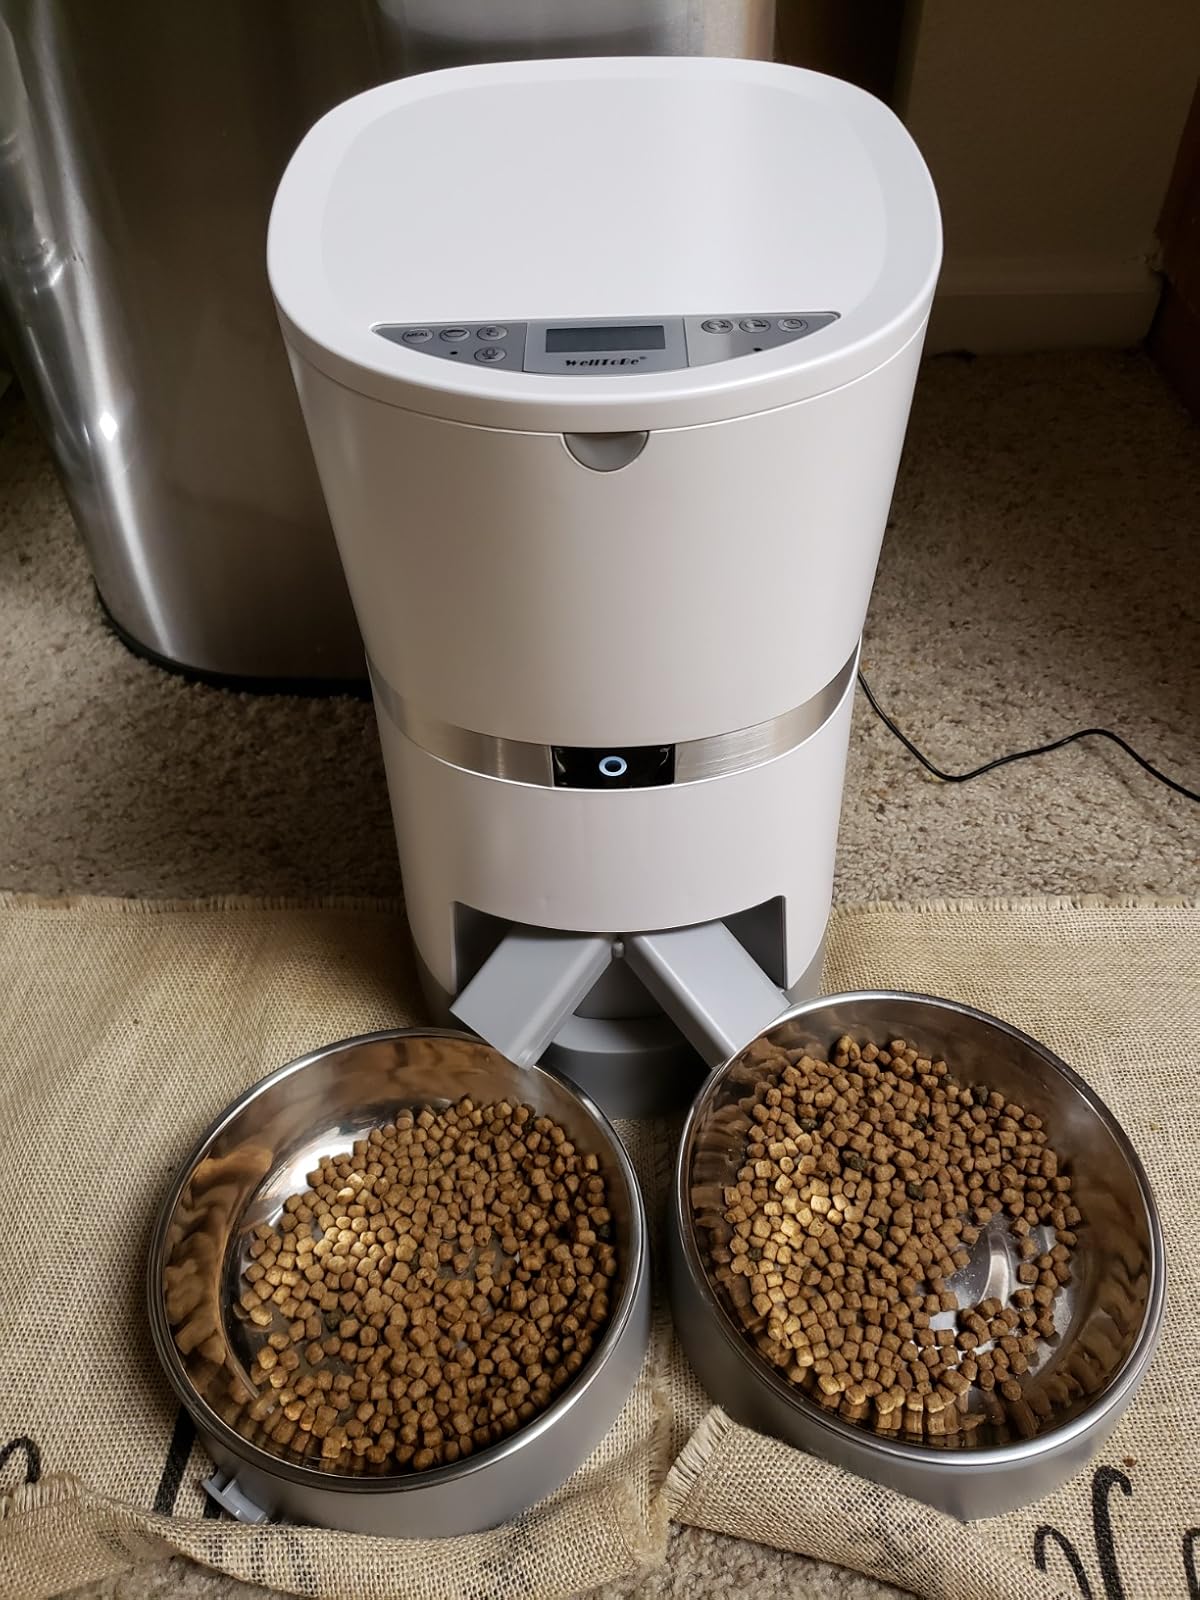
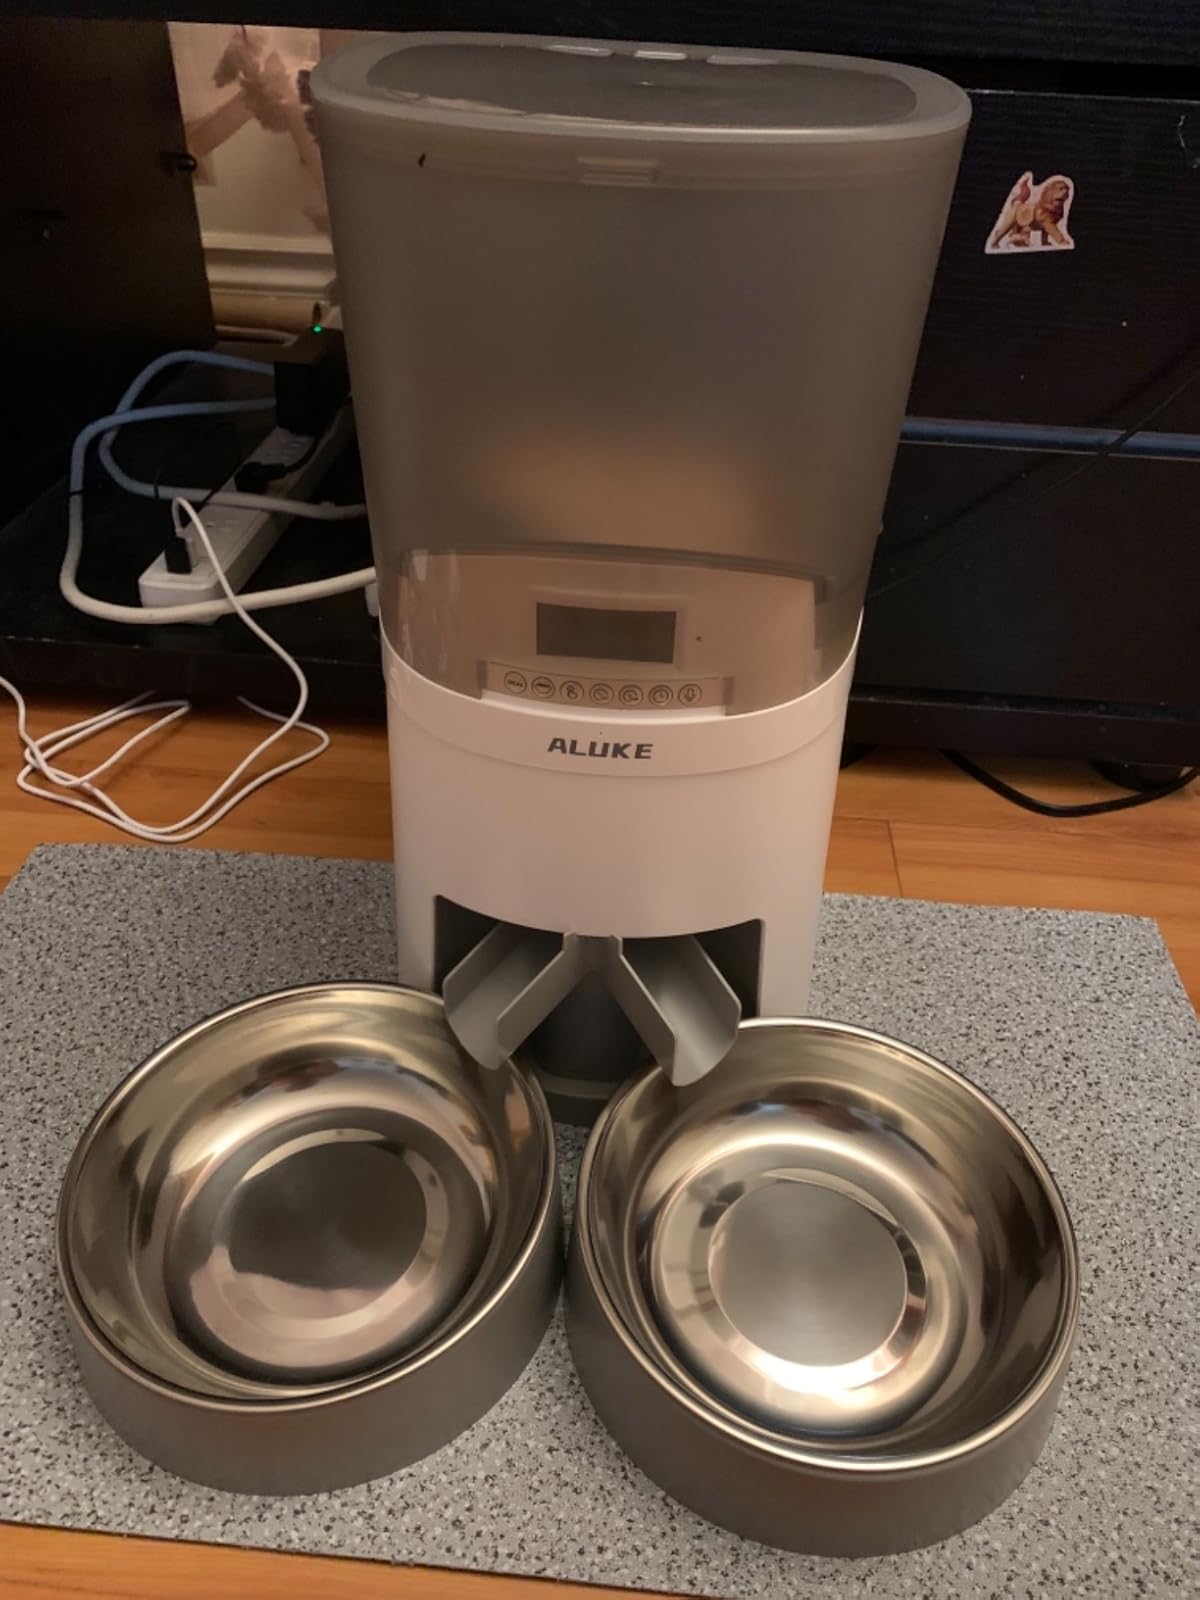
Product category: items_feeder
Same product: no